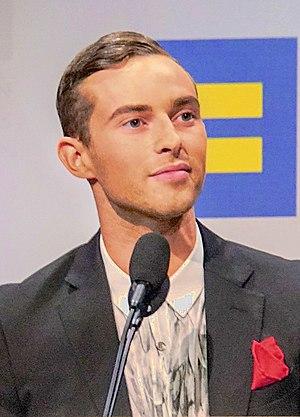
Adam Rippon est un patineur artistique américain né le 11 novembre 1989 à Scranton, en Pennsylvanie aux États-Unis.